Onufri

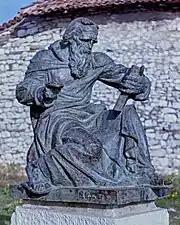
A statue of Onufri in Berat, Albania

Onufri, Onouphrios of Neokastro or Onouphrios Argytes, was a 16th century Archpriest of Elbasan and the most important painter of Orthodox murals and icons in the early post-Byzantine era in Albania. He founded a school of painting in Berat and extended his influence as far afield as Kastoria. Trained in Venice, he infused Albanian icon painting with the artistic climate of the Italian Renaissance. His works reveal a great degree of originality and ecclesiastically combined post-Byzantine and Gothic elements. Onufri's works played a decisive role in the following trends of Albanian art, up to the 19th century.